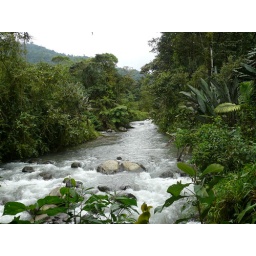
River in the cloud forest